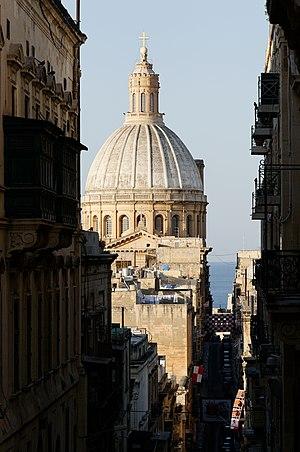
Old Theatre Street (Triq it-Teatru l-Antik) à La Valette, Malte.